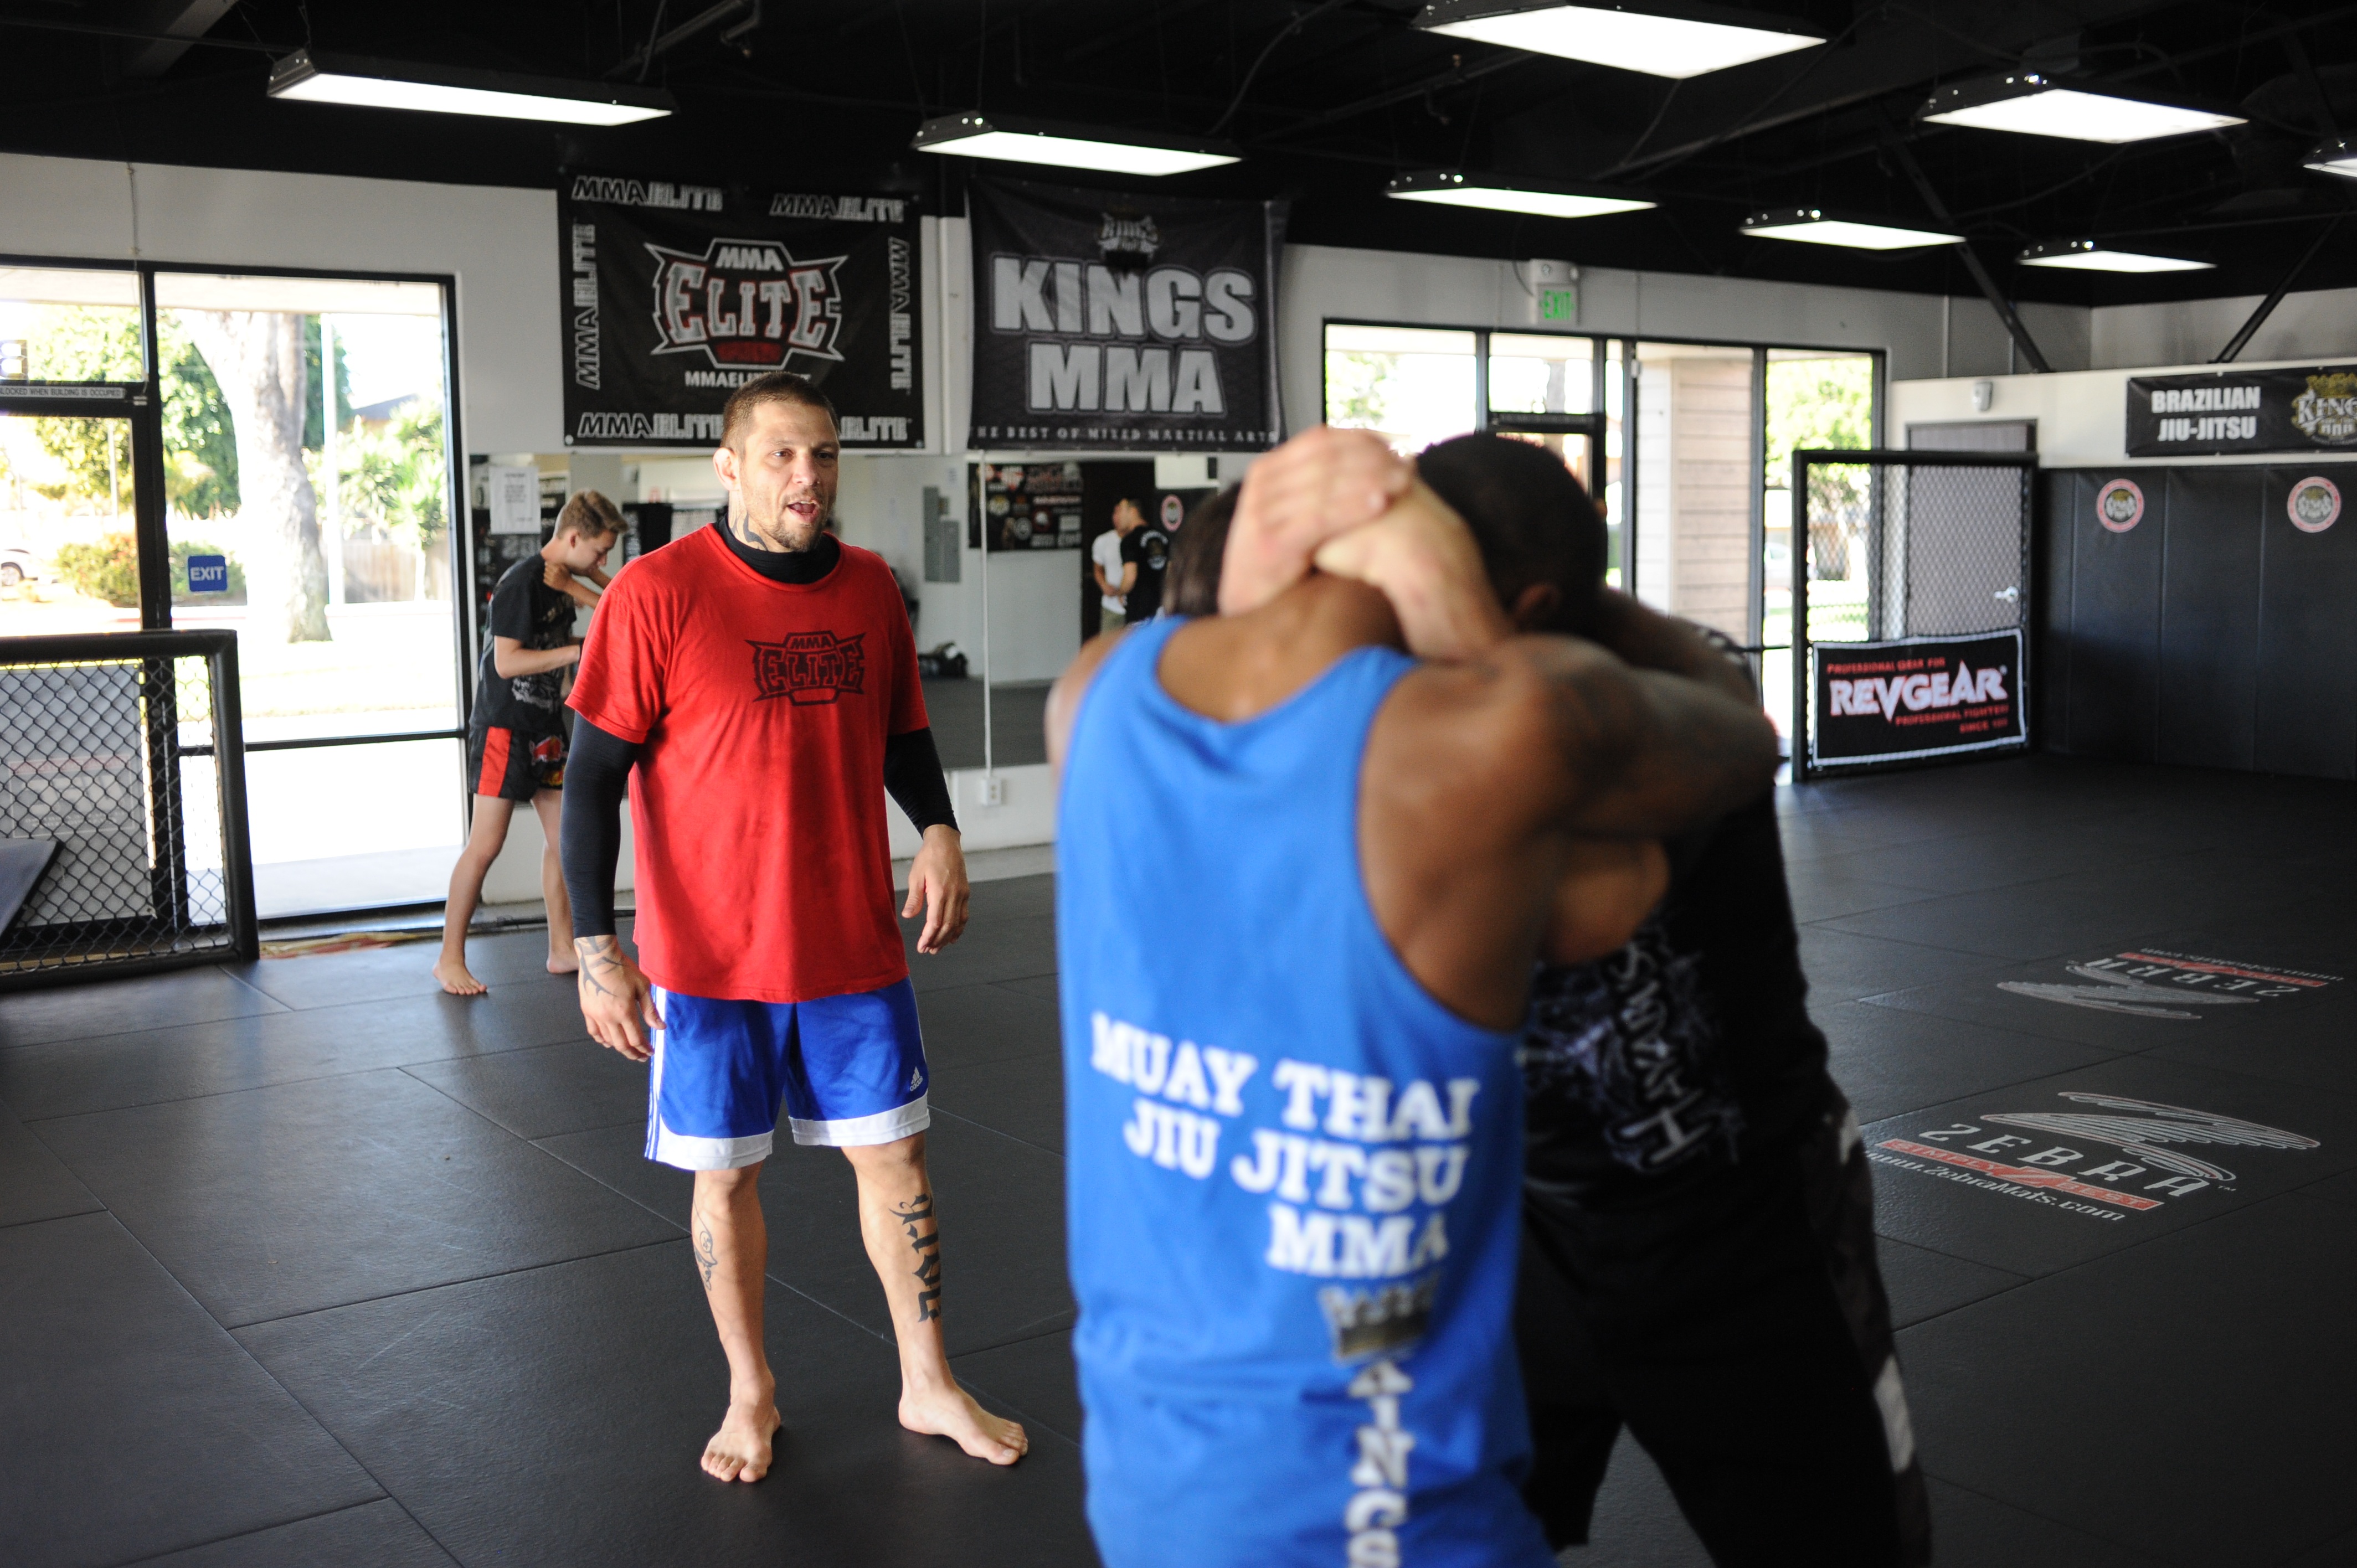
sport, fitness, fight, sports, athlete, champion, martial, combat, mma, kickboxing, muay thai, martial arts, bjj, jiujitsu, grappling, jujitsu, gracia barra, combat sport, individual sports, contact sport, hapkido